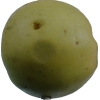
Label: Apple 13